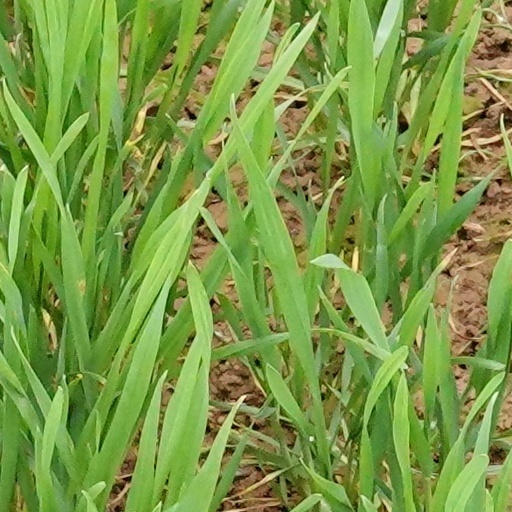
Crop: wheat